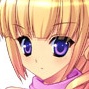
Portrait style: Anime Portrait